Colchester Town Hall

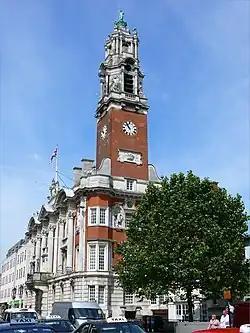
Colchester Town Hall

Colchester Town Hall is a municipal building in the High Street in Colchester, Essex, England. The town hall, which is the headquarters of Colchester City Council, is a Grade I listed building.